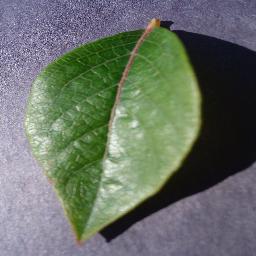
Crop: blueberry
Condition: healthy